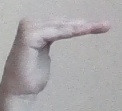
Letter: haa